January 1910 Doubs river flood

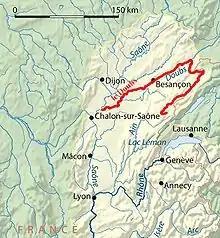
Location of Doubs river

The flood of Doubs river was the biggest flooding in the history of the Doubs river (France); the water rose up to nearly 10 metres above the usual level, January 21, 1910. The principal departements affected were the département of Doubs, the département of Jura and also the département of Saône et Loire. At least one person was killed, and many others may have been killed because of this flood.